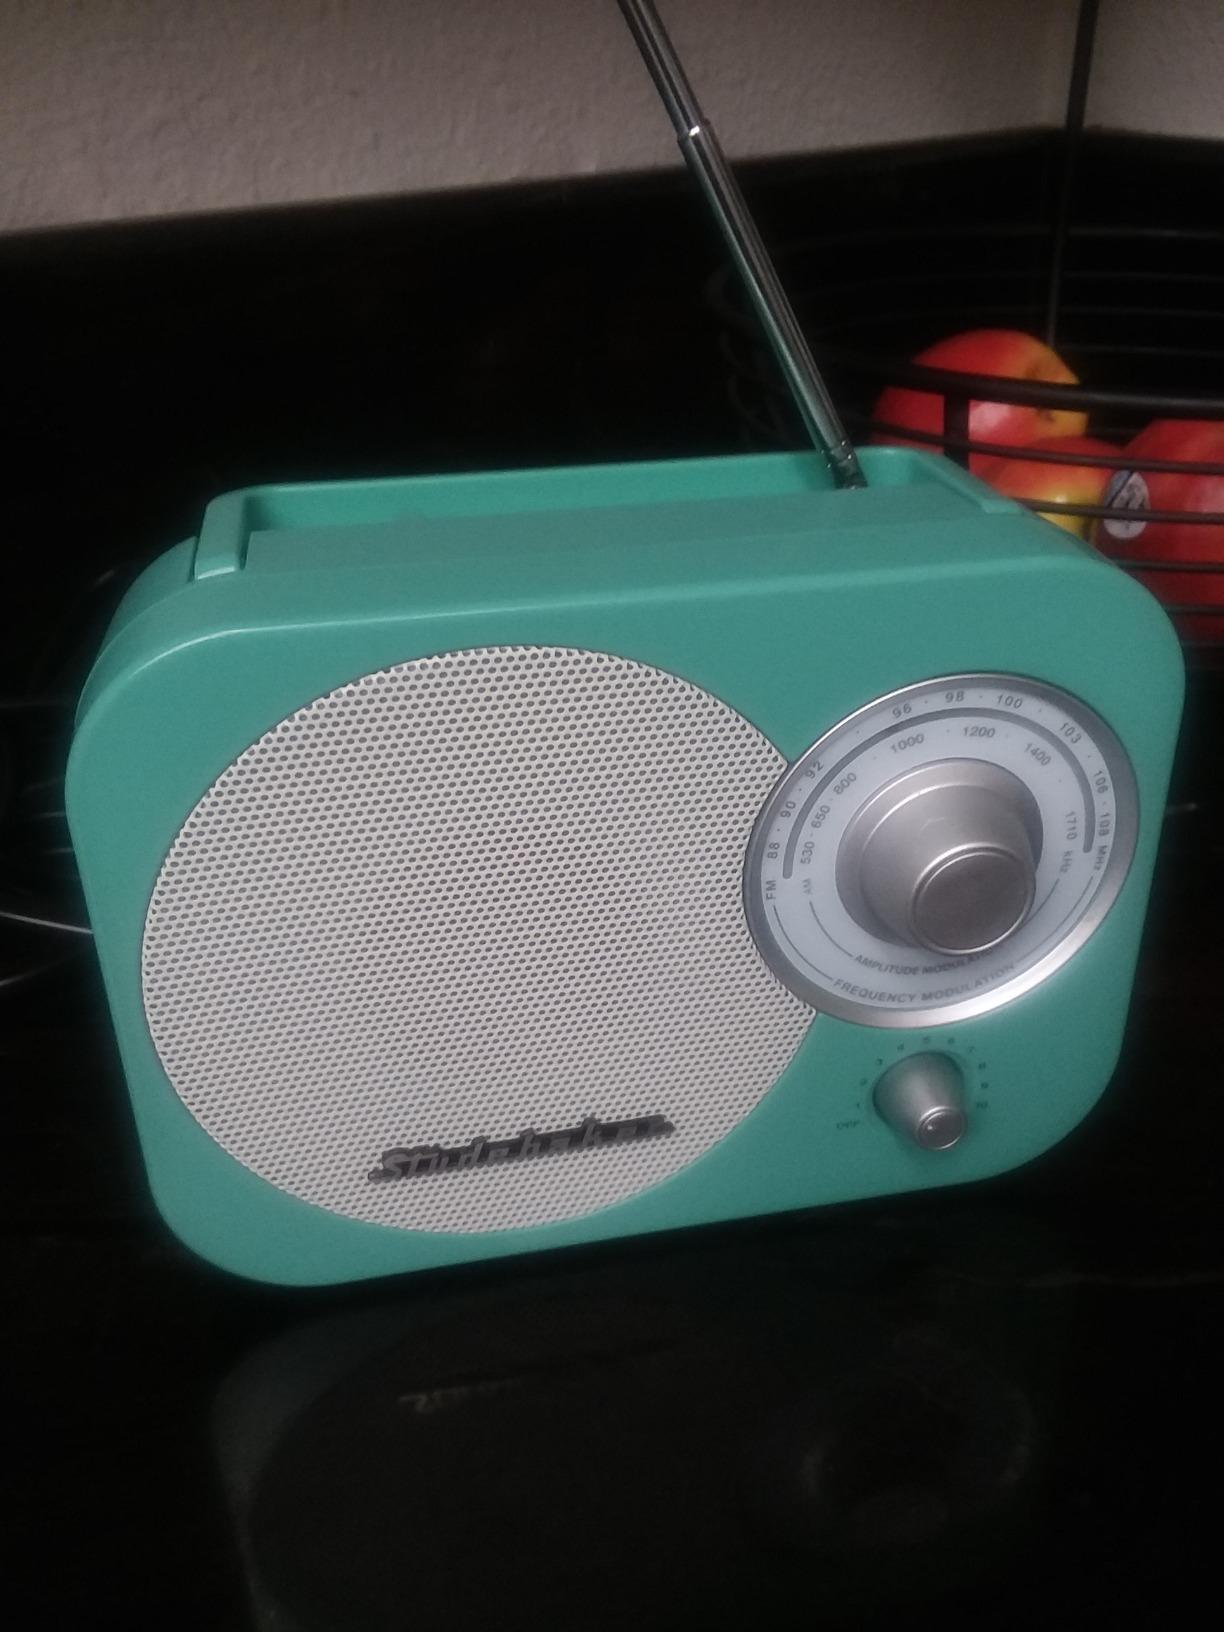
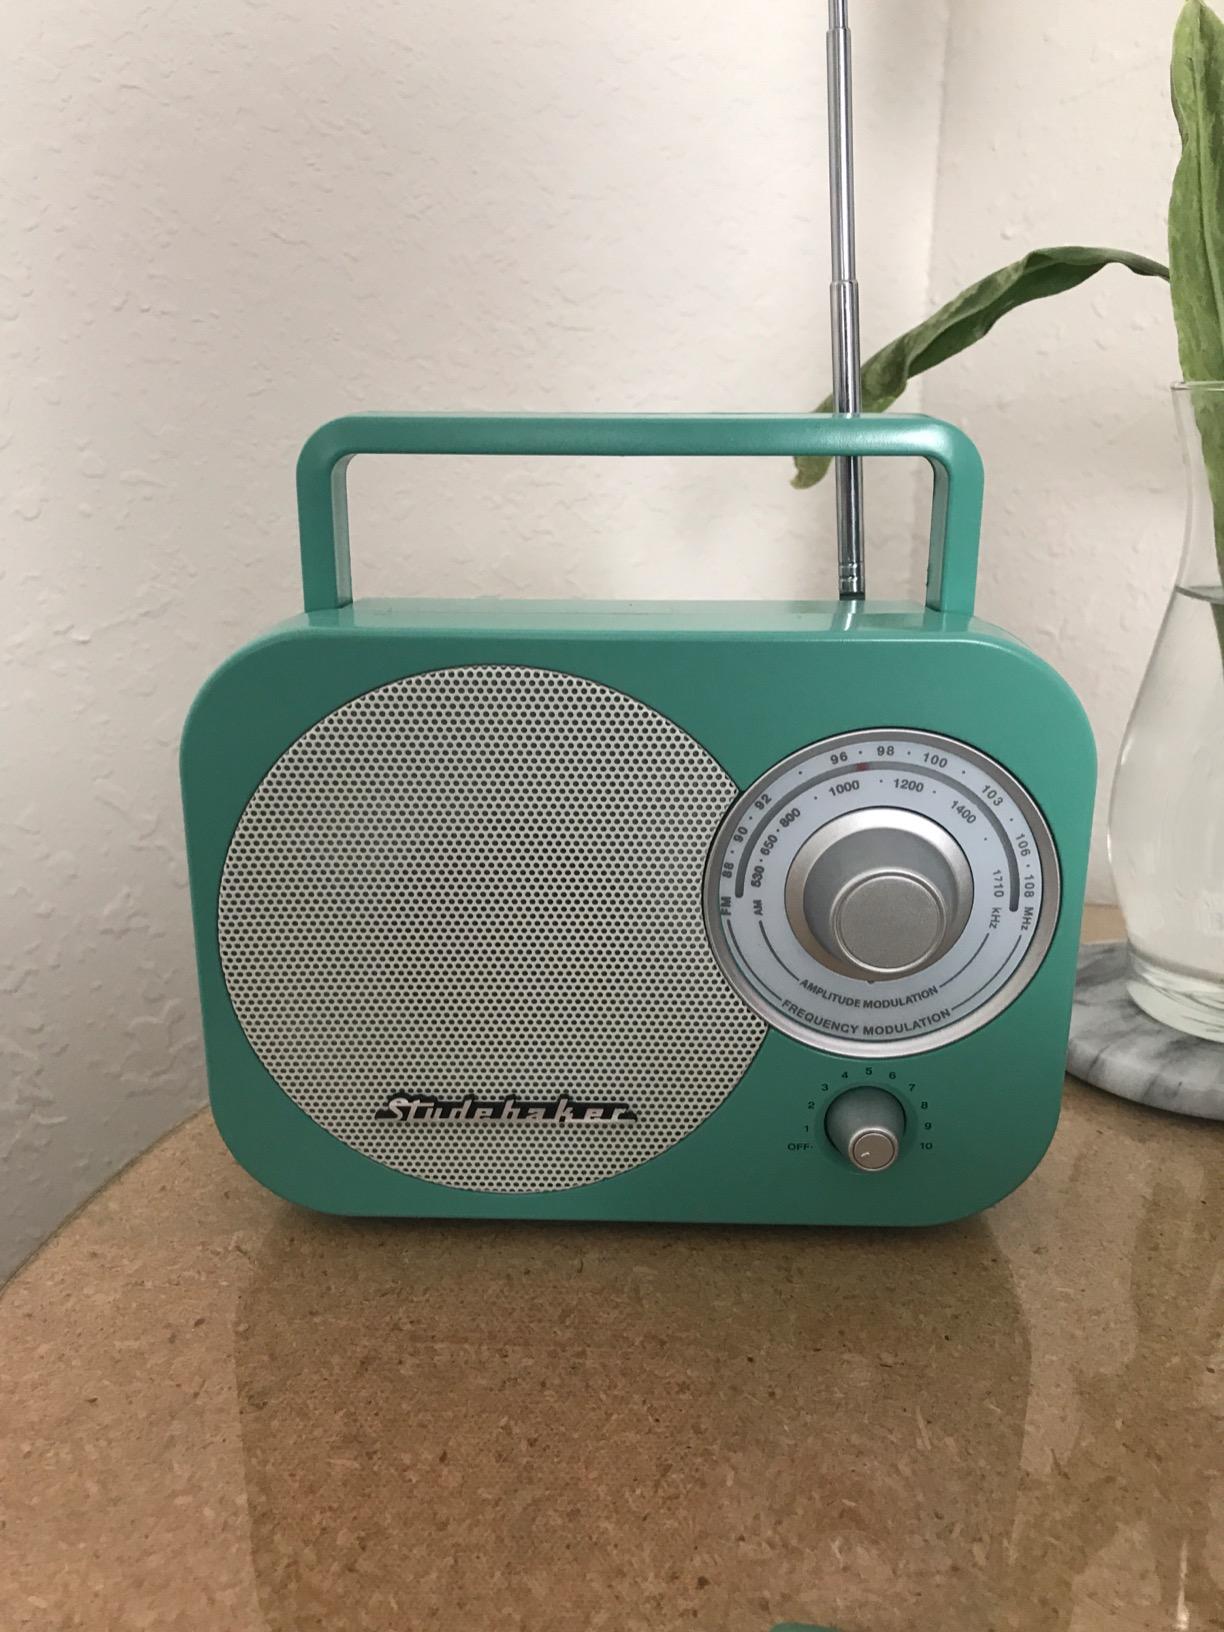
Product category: radio
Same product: yes